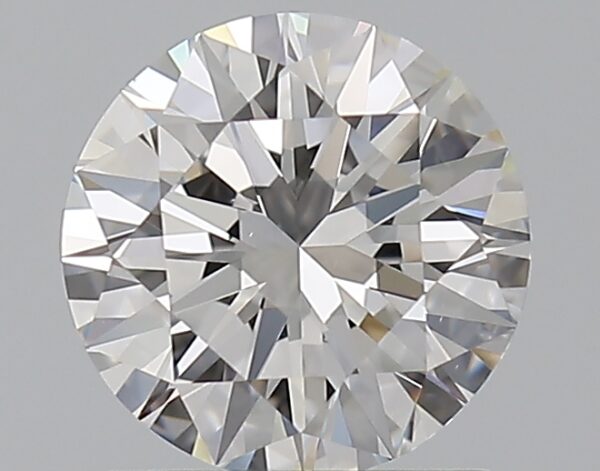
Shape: round
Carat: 1
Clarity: VS2
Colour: E
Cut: EX
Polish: EX
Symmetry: EX
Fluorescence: N
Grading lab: GIA
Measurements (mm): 6.41 x 6.45 x 3.94